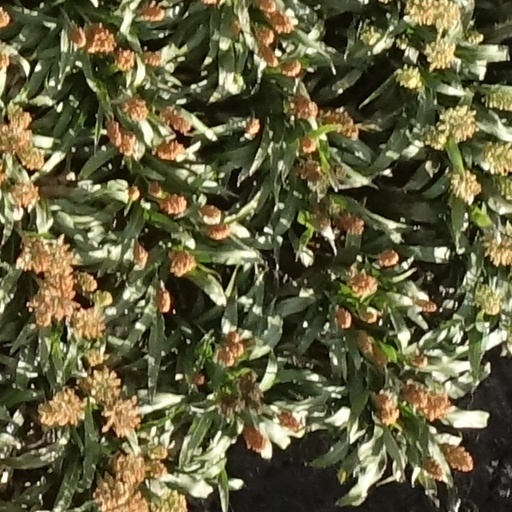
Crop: sorghum